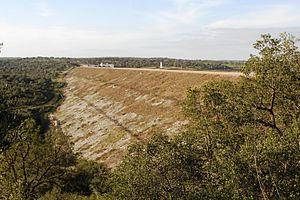
Alvito est une ville et une municipalité du Portugal faisant partie du District de Beja ayant une superficie de 264,8 km² ayant une population de 2 504 habitants.